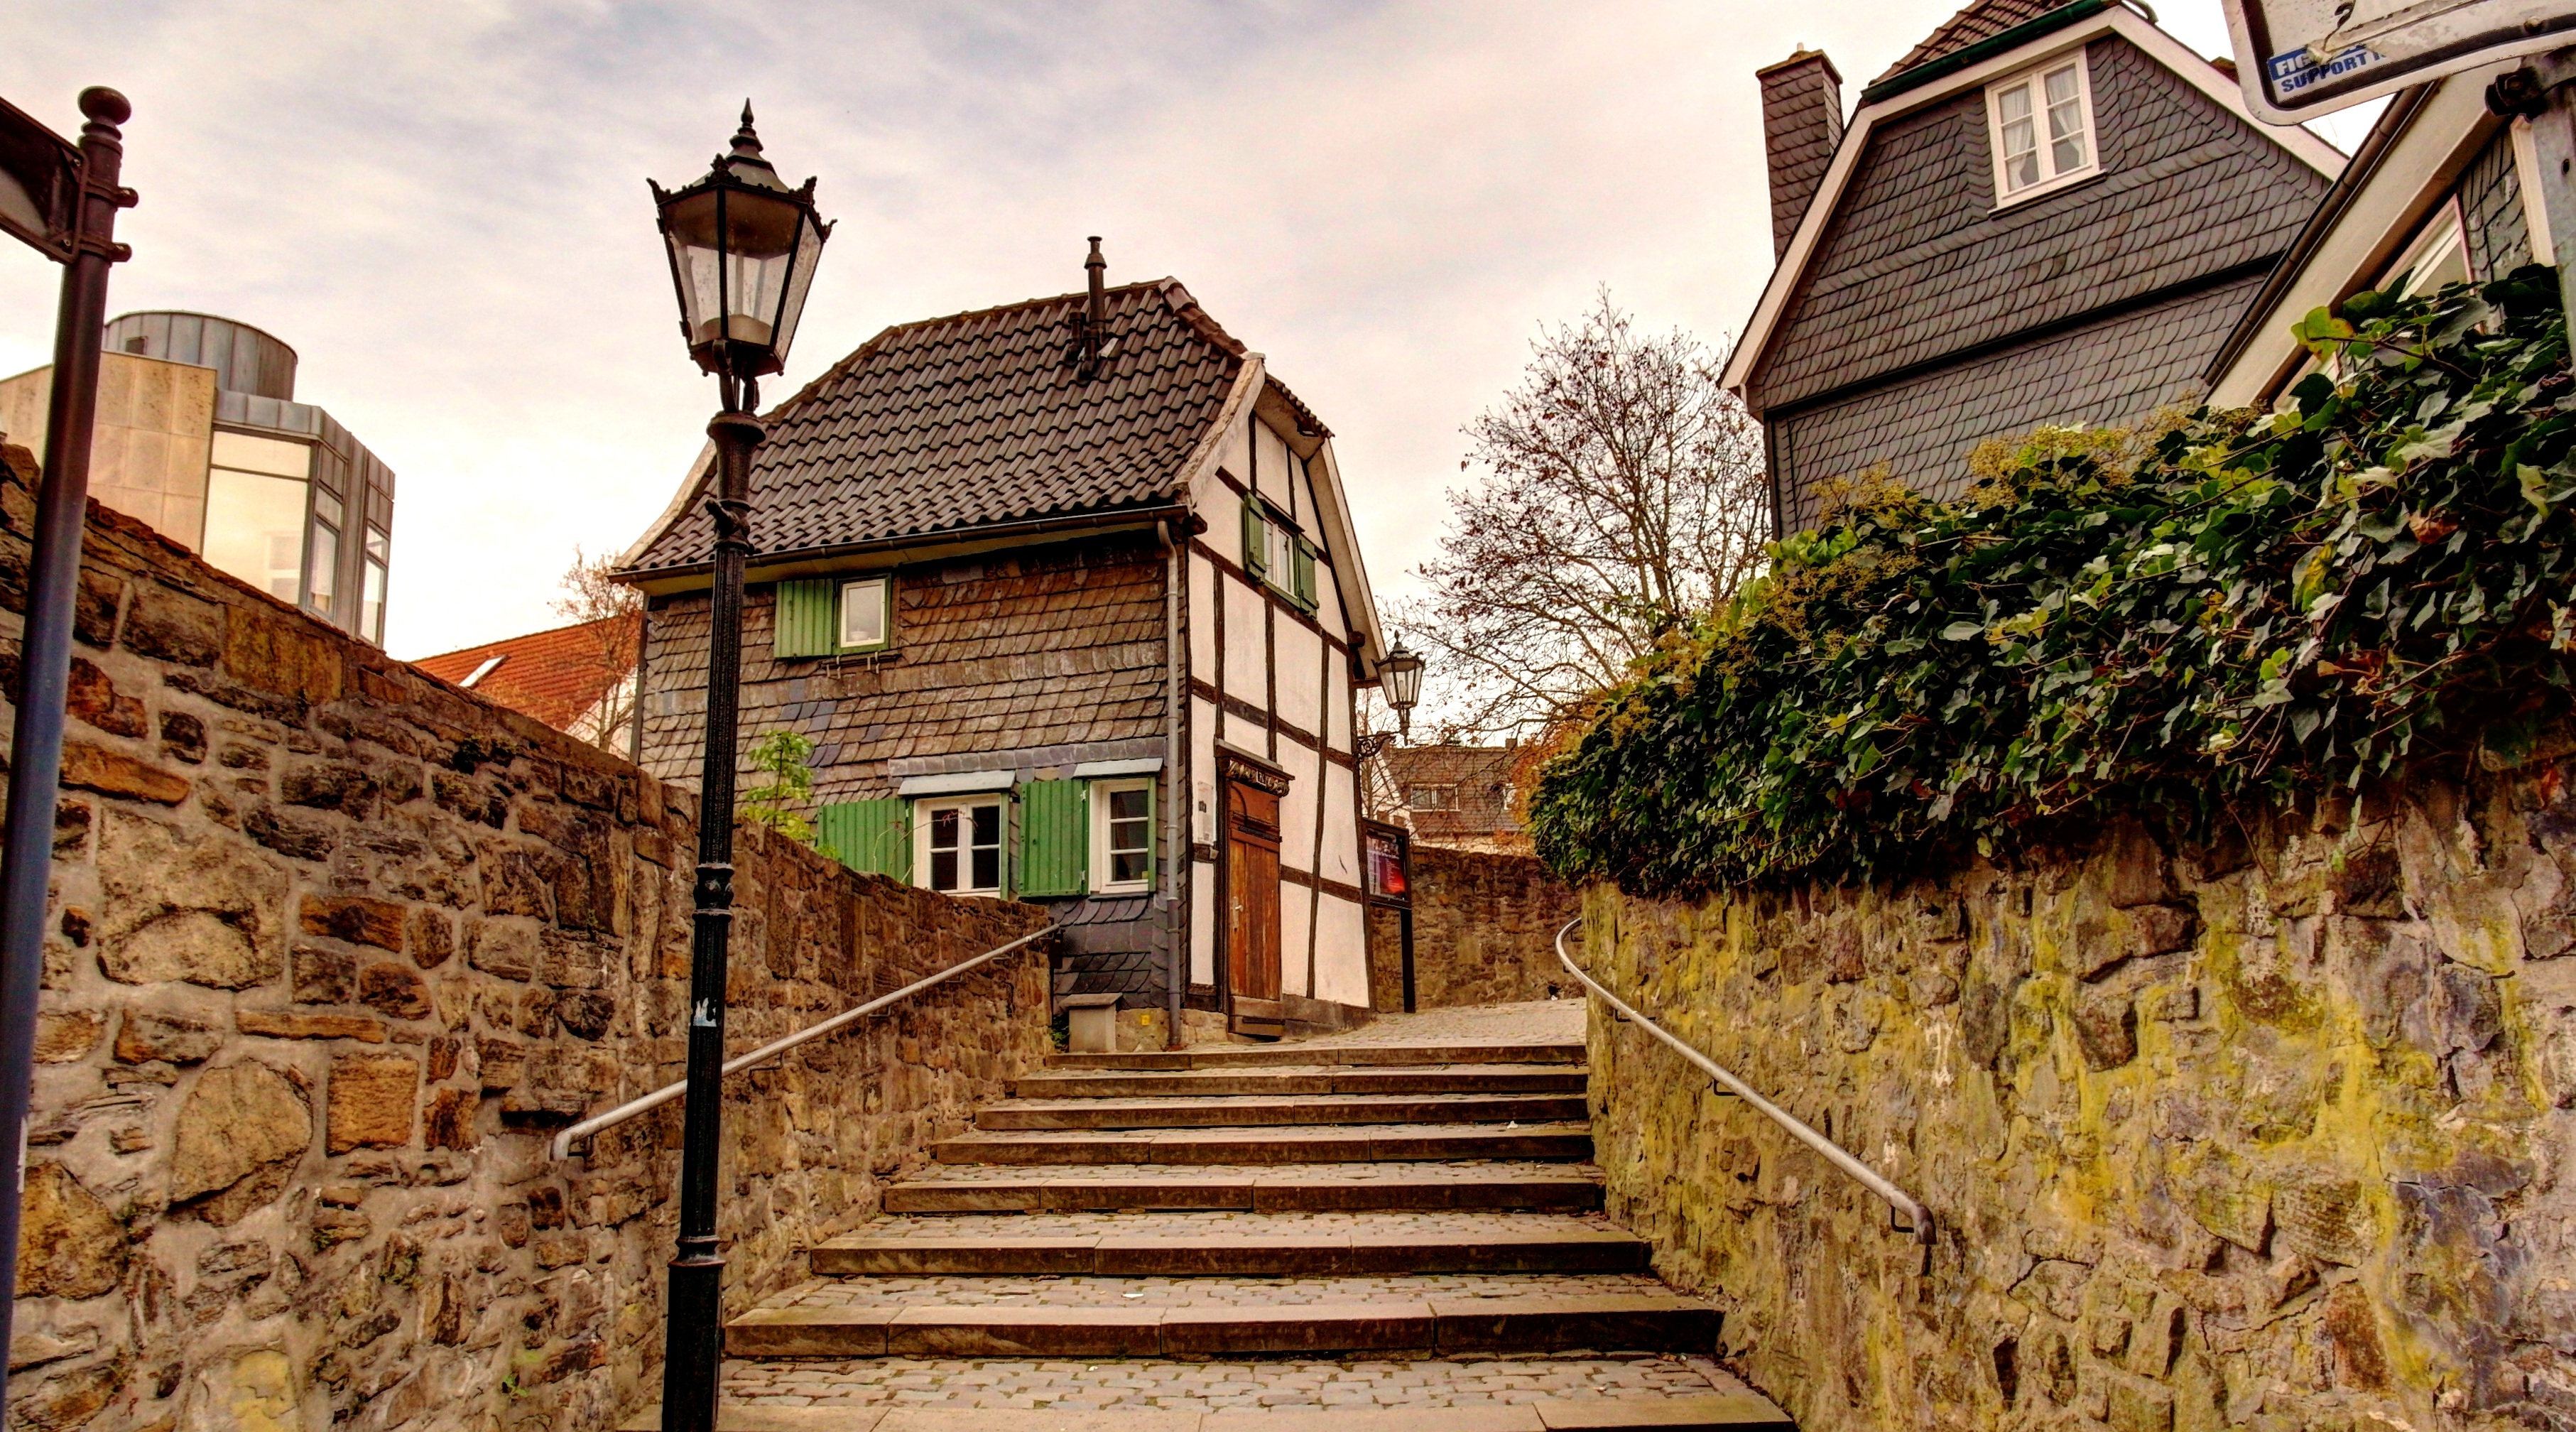
road, street, house, town, alley, wall, walkway, village, cottage, autumn, tourism, waterway, old town, infrastructure, germany, neighbourhood, rural area, blankenstein, ruhr, urban area, hattingen, residential area, human settlement, ruhr trail, henrichsh tte